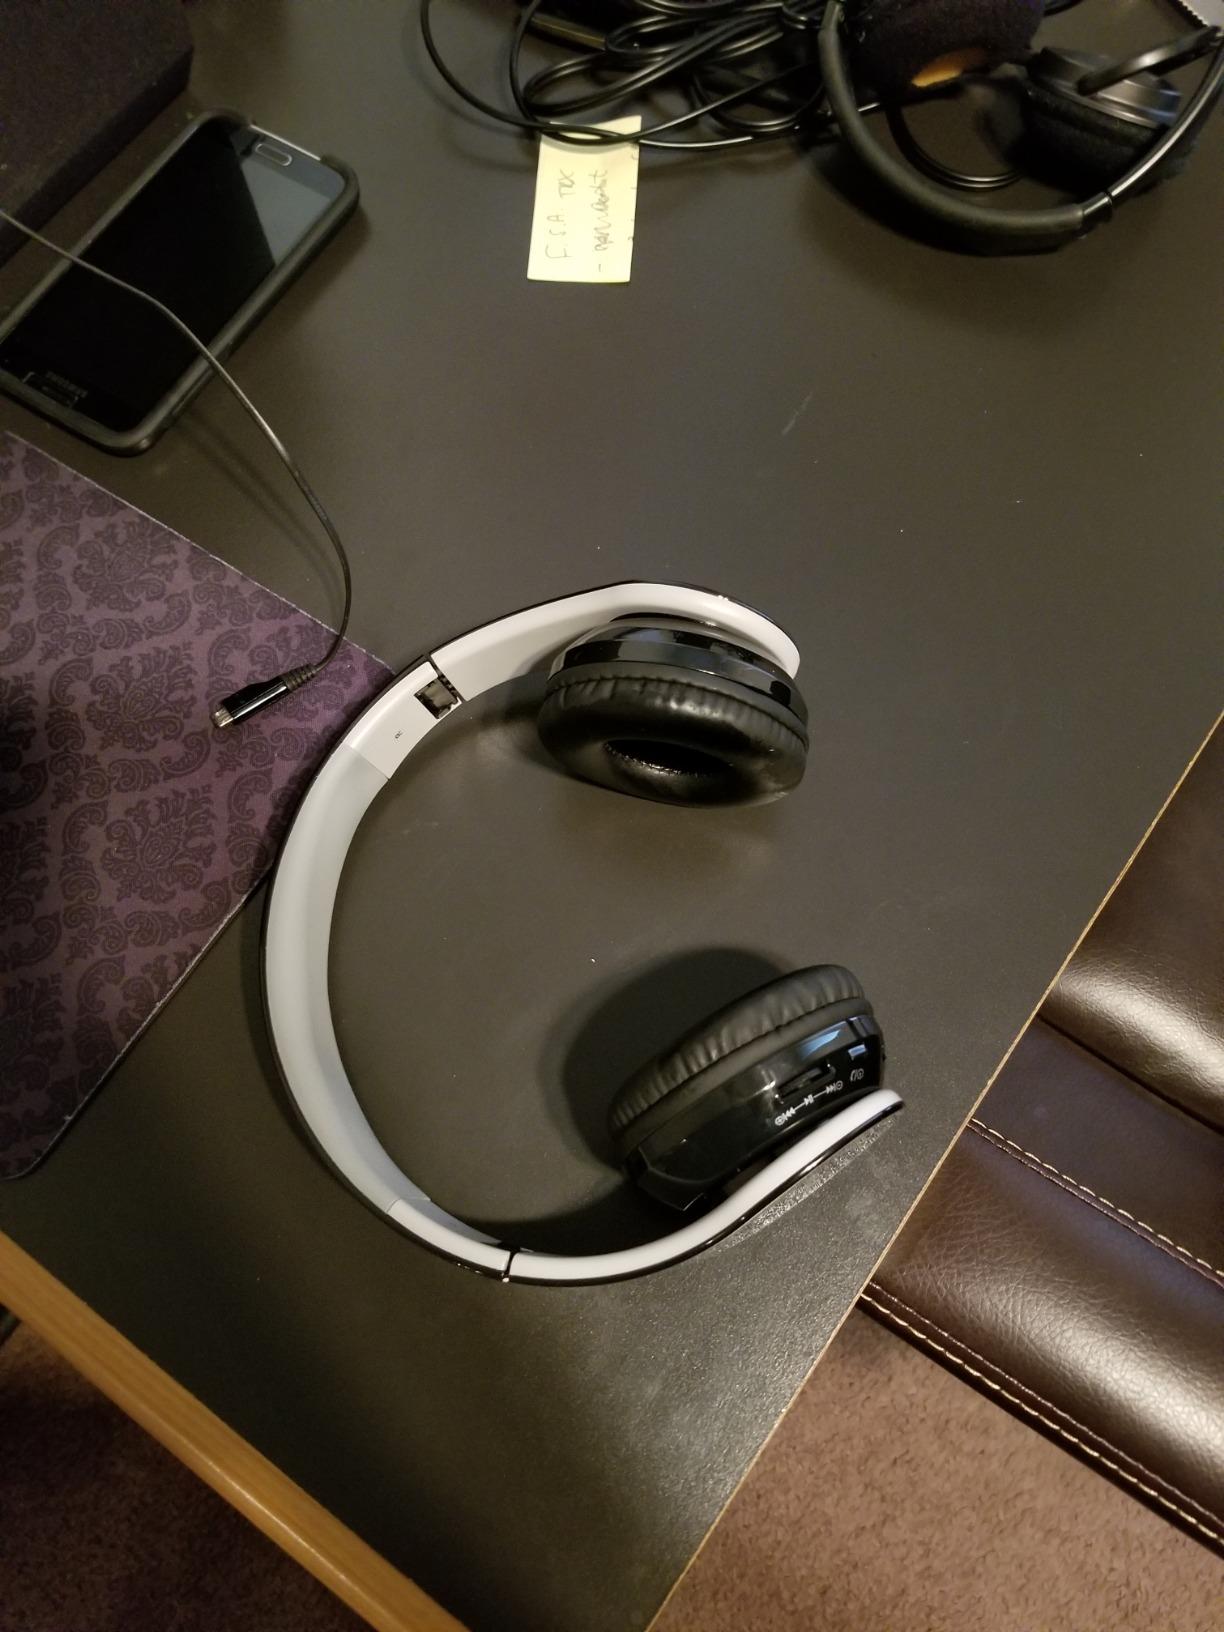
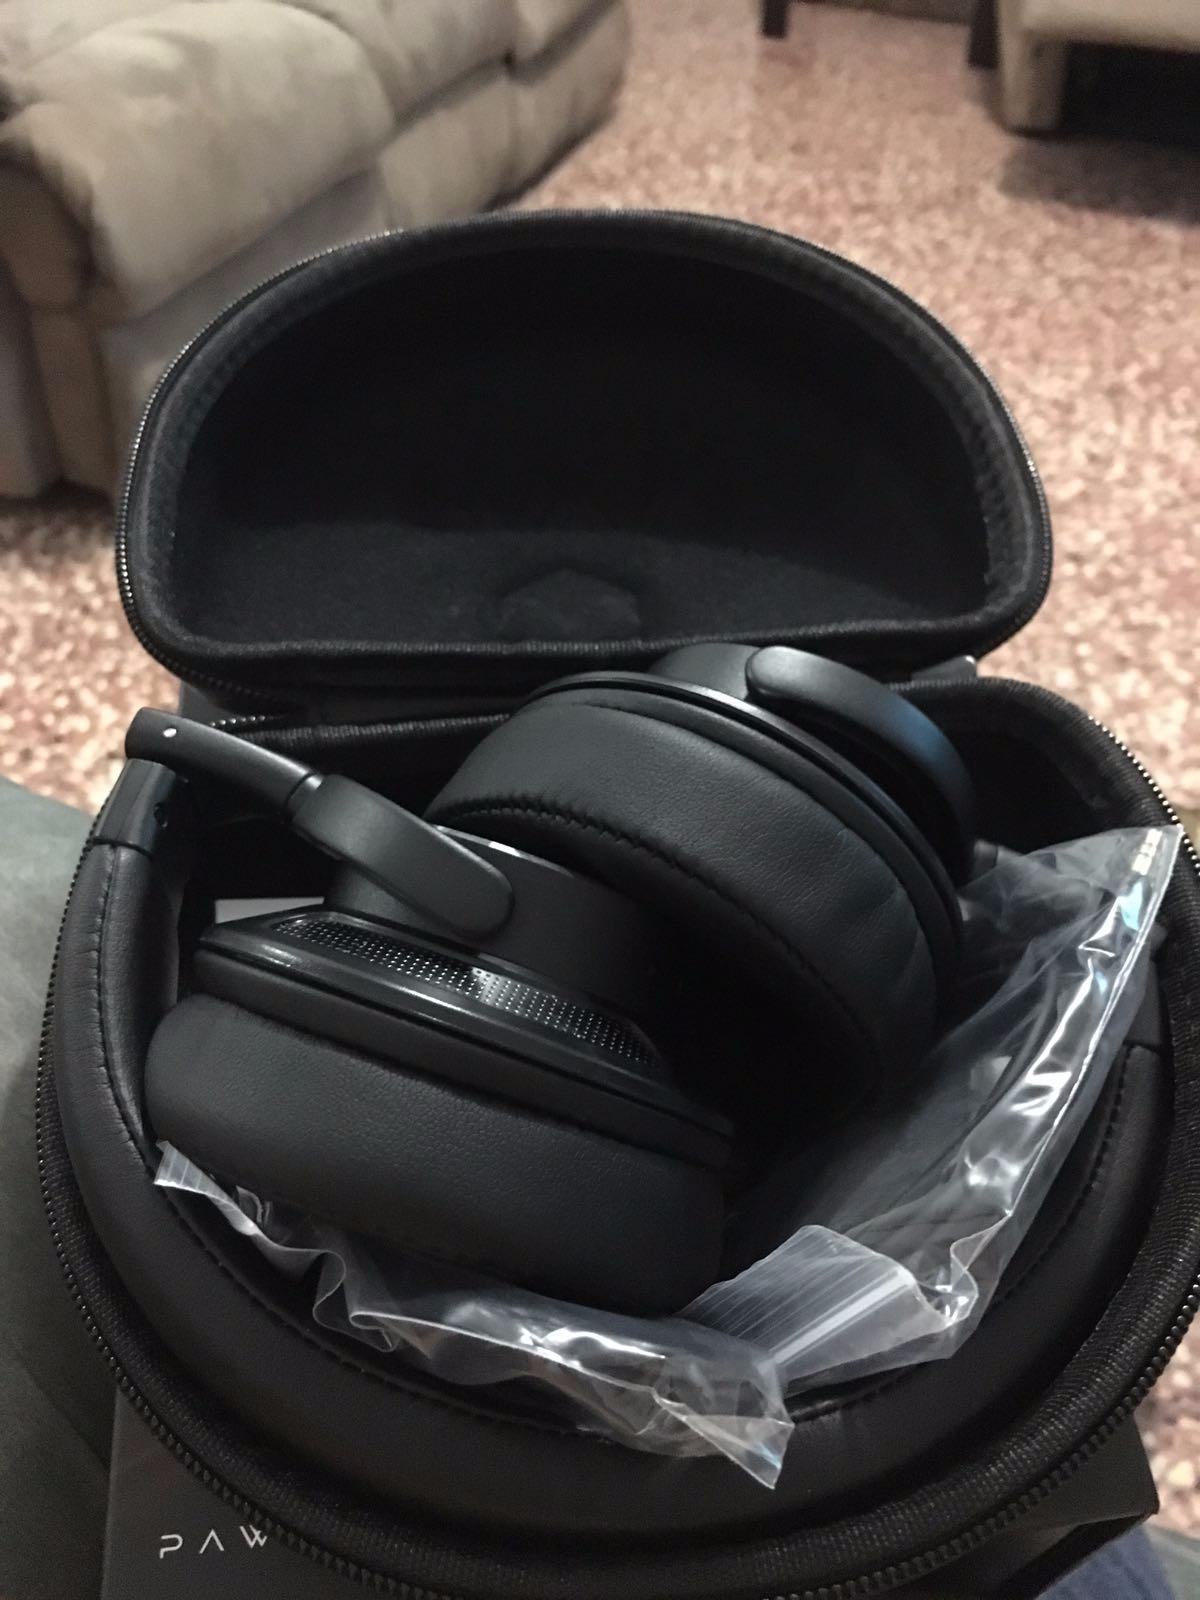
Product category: headphones
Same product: no